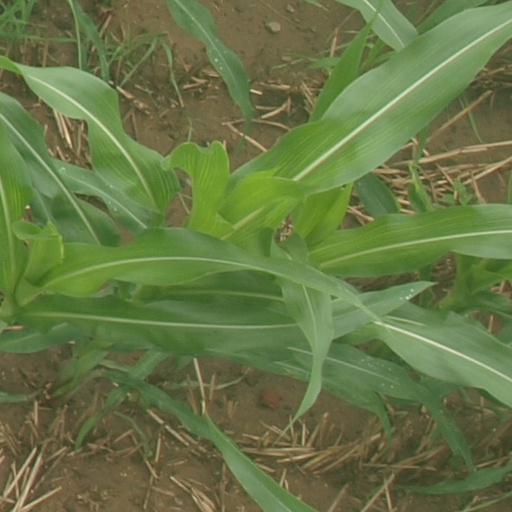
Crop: maize; corn